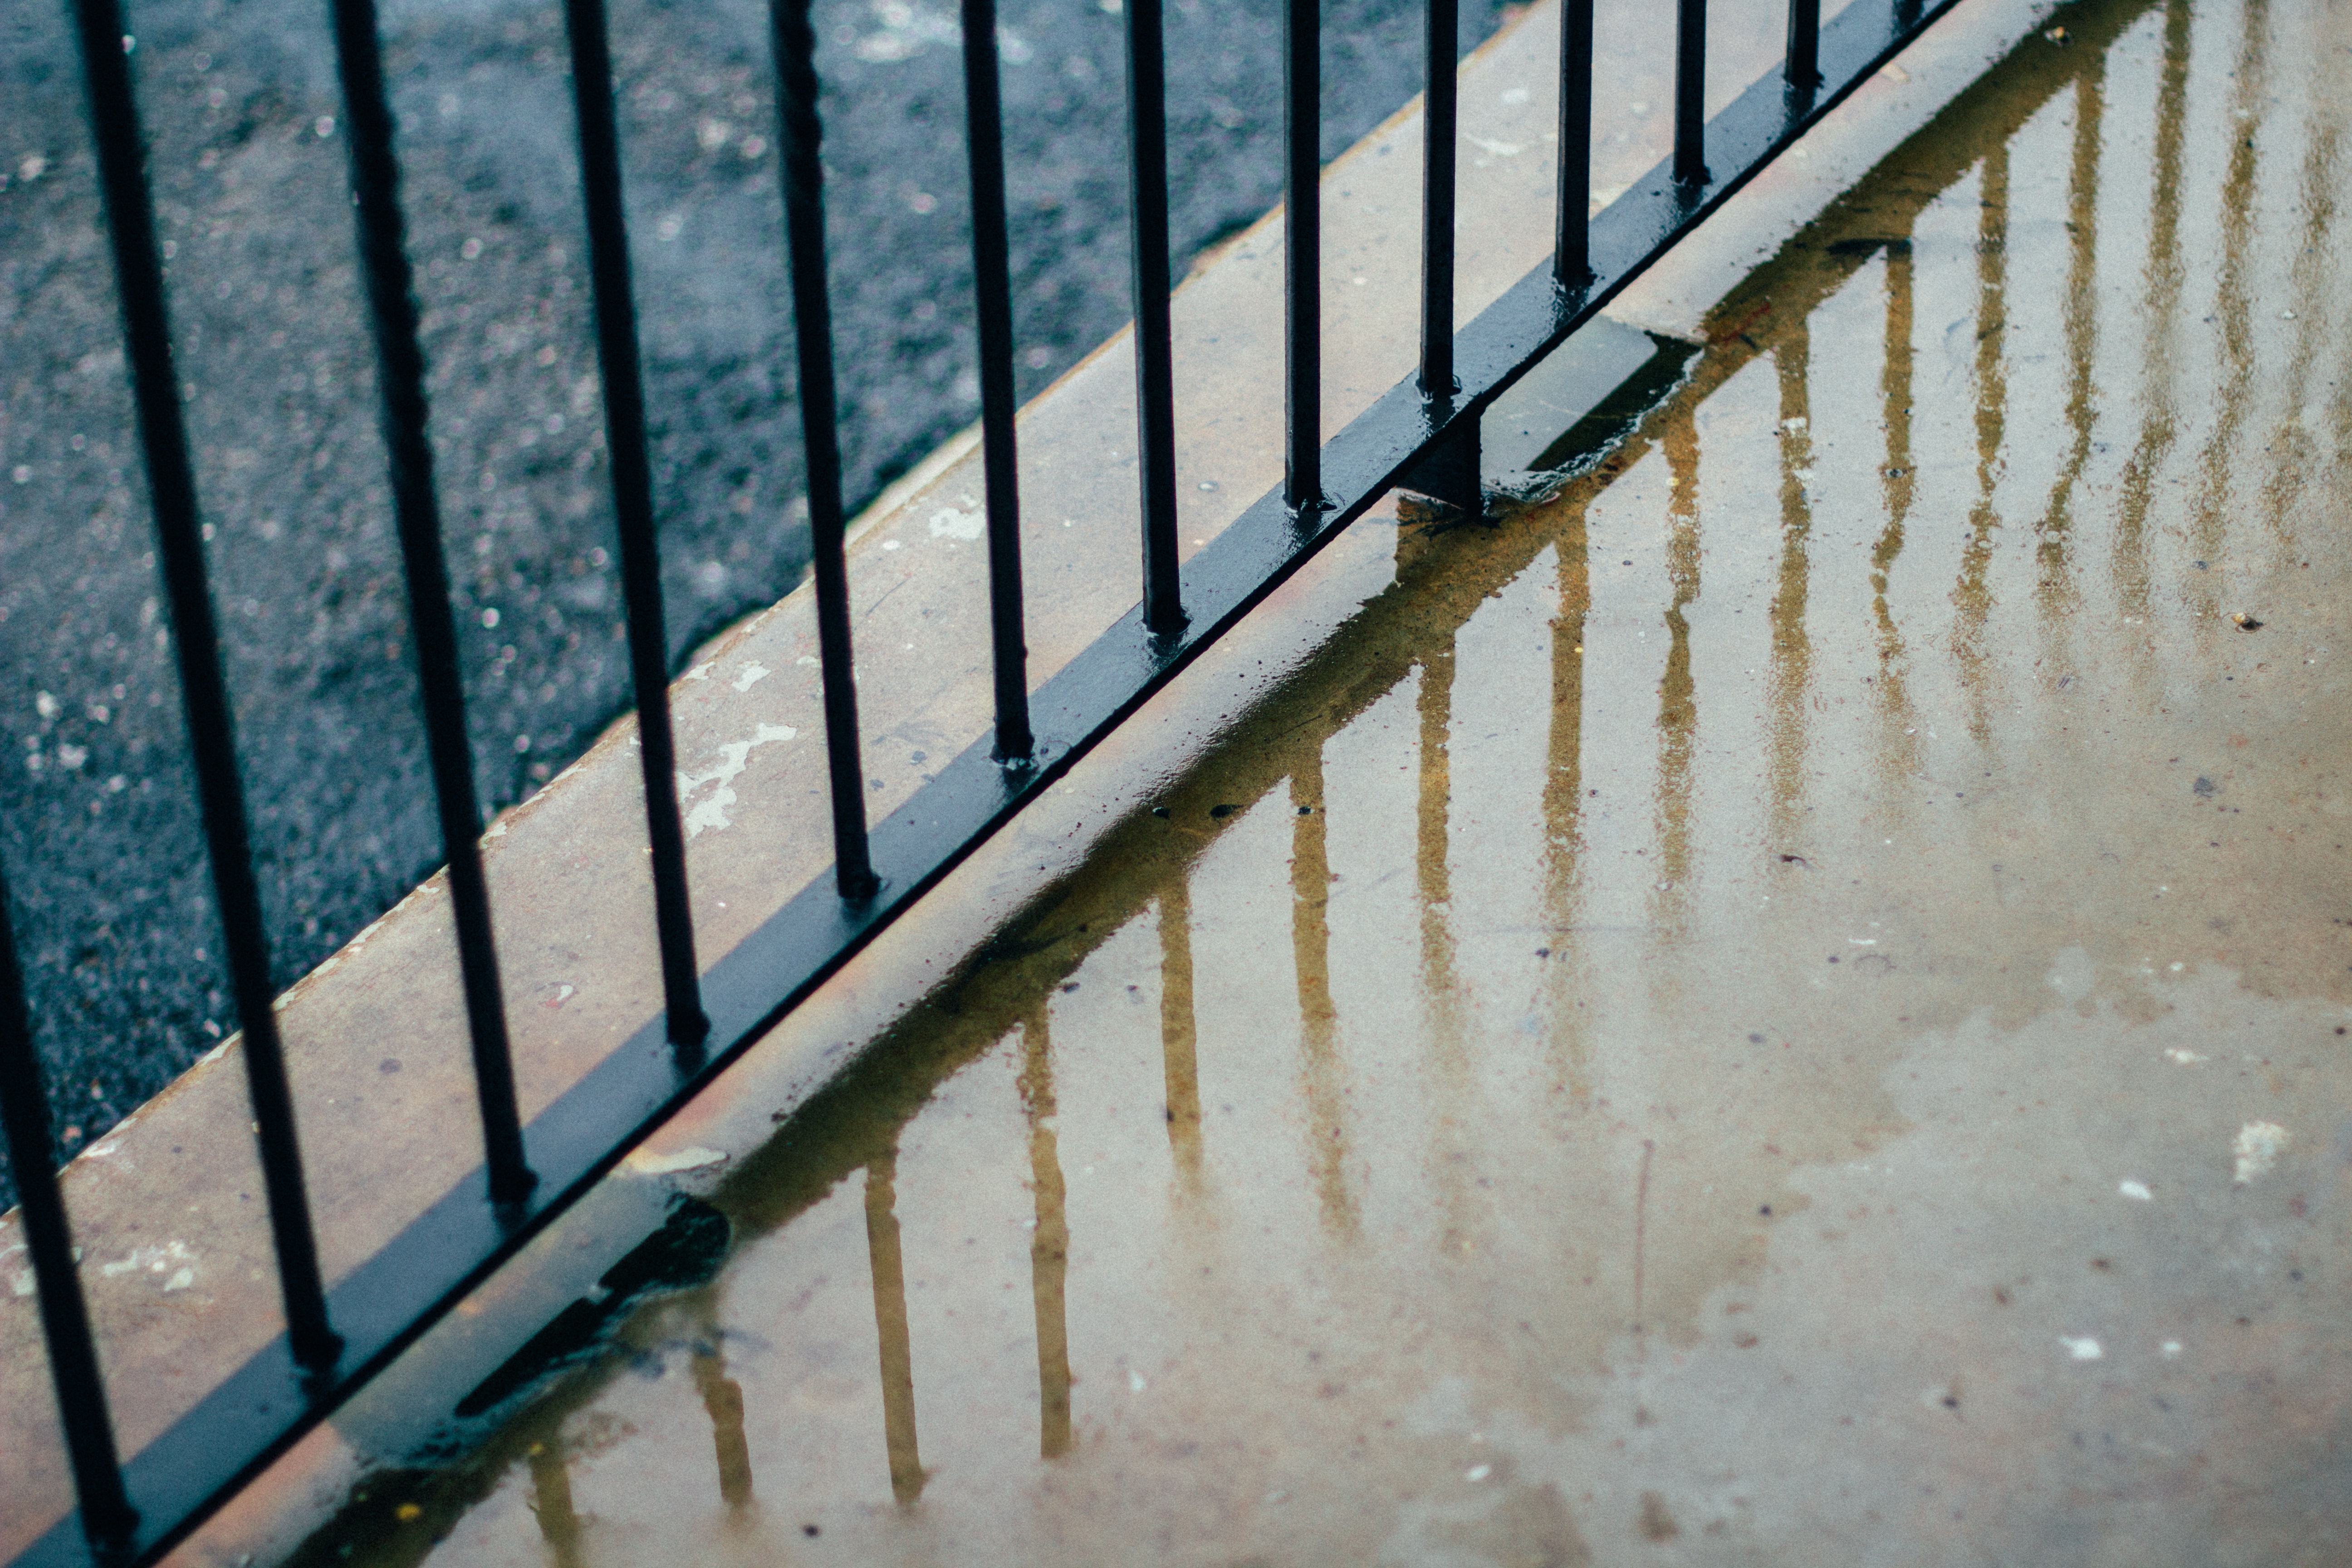
wood, floor, window, wall, line, blue, material, handrail